Salgaocar FC

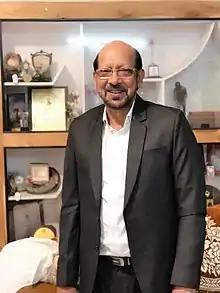
Shabbir Ali guided Salgaocar (the first Goan club) to win their first NFL title in 1999.

In 1990, Salgaocar participated at the Jawaharlal Nehru Centenary Club Cup in Kolkata, which is the only international club tournament held in India. They were knocked out of the tournament after finishing on the bottom of Group-A, where they faced clubs like Paraguayan side Club Olimpia and Danish side Lyngby Boldklub. The club was briefly managed by noted Indian coach T. K. Chathunni in the late 1990s.